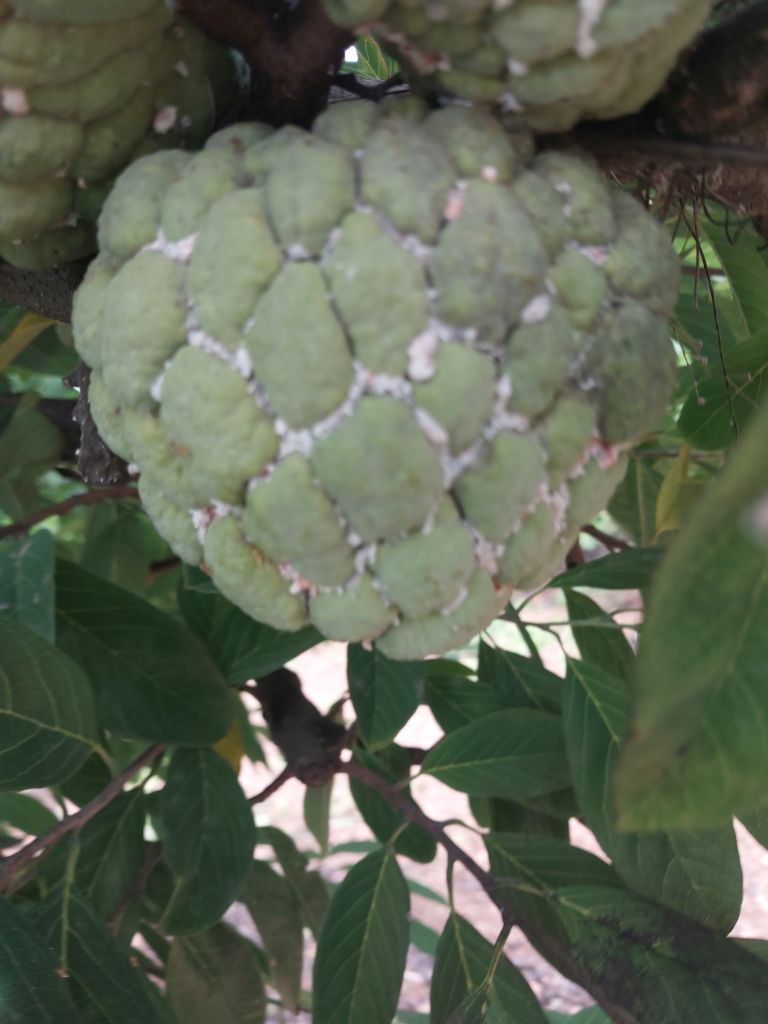
Disease label: Mealy Bug